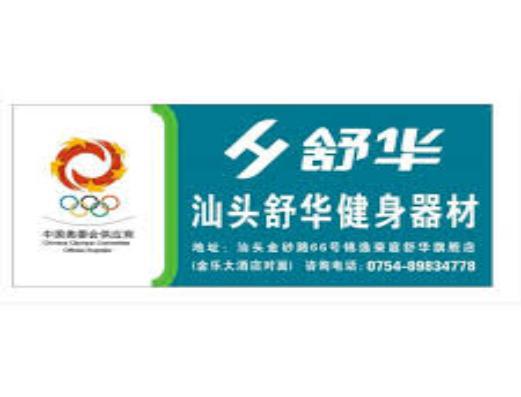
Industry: Sports